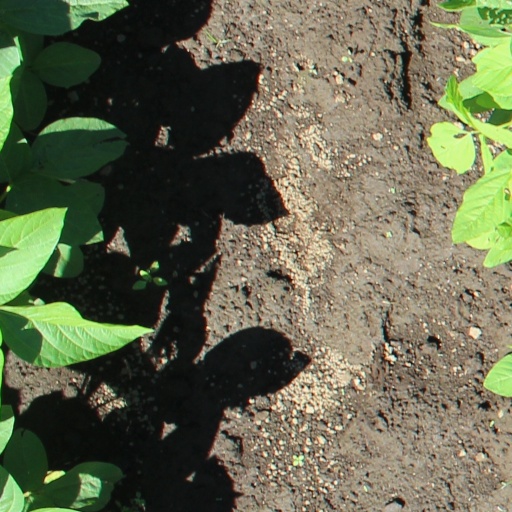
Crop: soybean